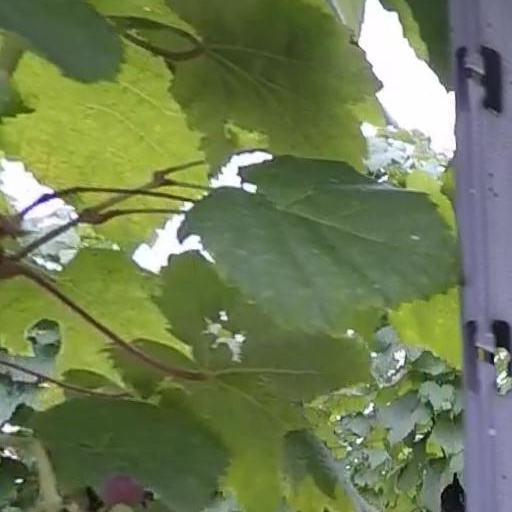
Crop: grape